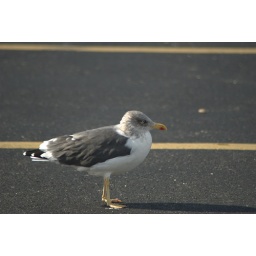
This bird was in the parking lot for Gosman's, across the street from Lake Montauk.